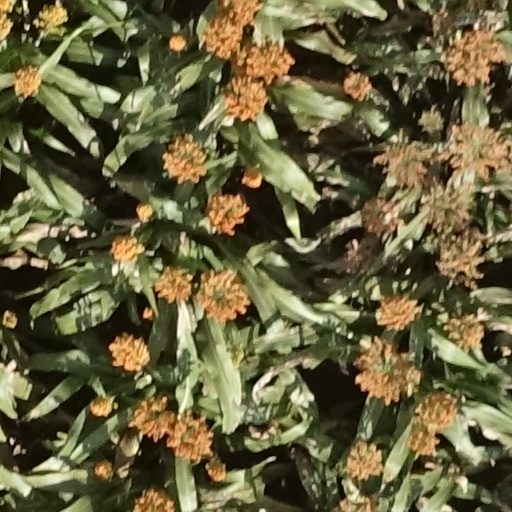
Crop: sorghum